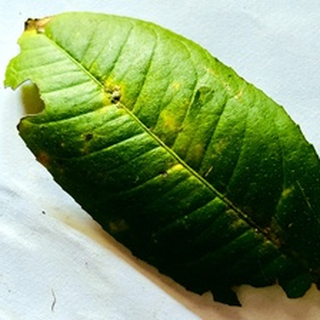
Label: lemon_deficiency